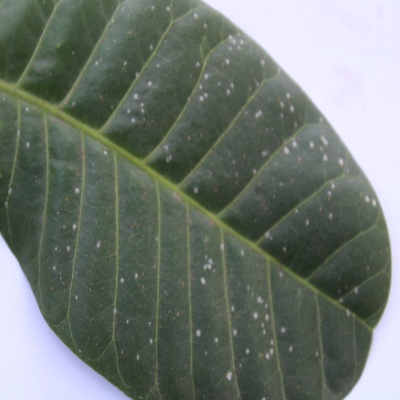
Crop: Cashew
Condition: red rust